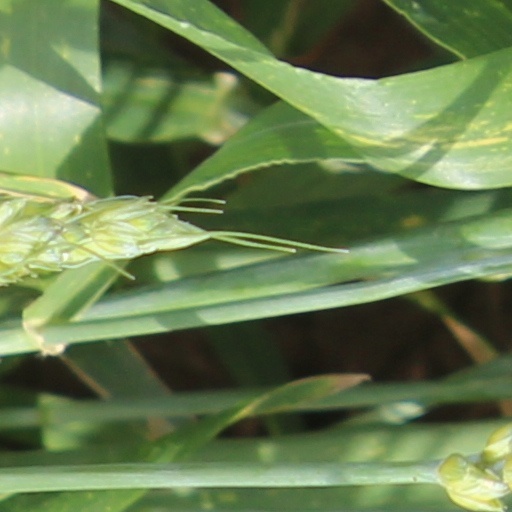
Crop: wheat